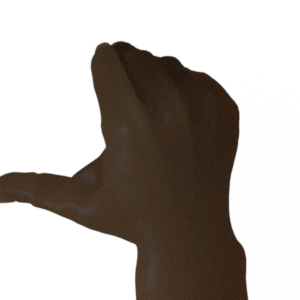
Label: rock